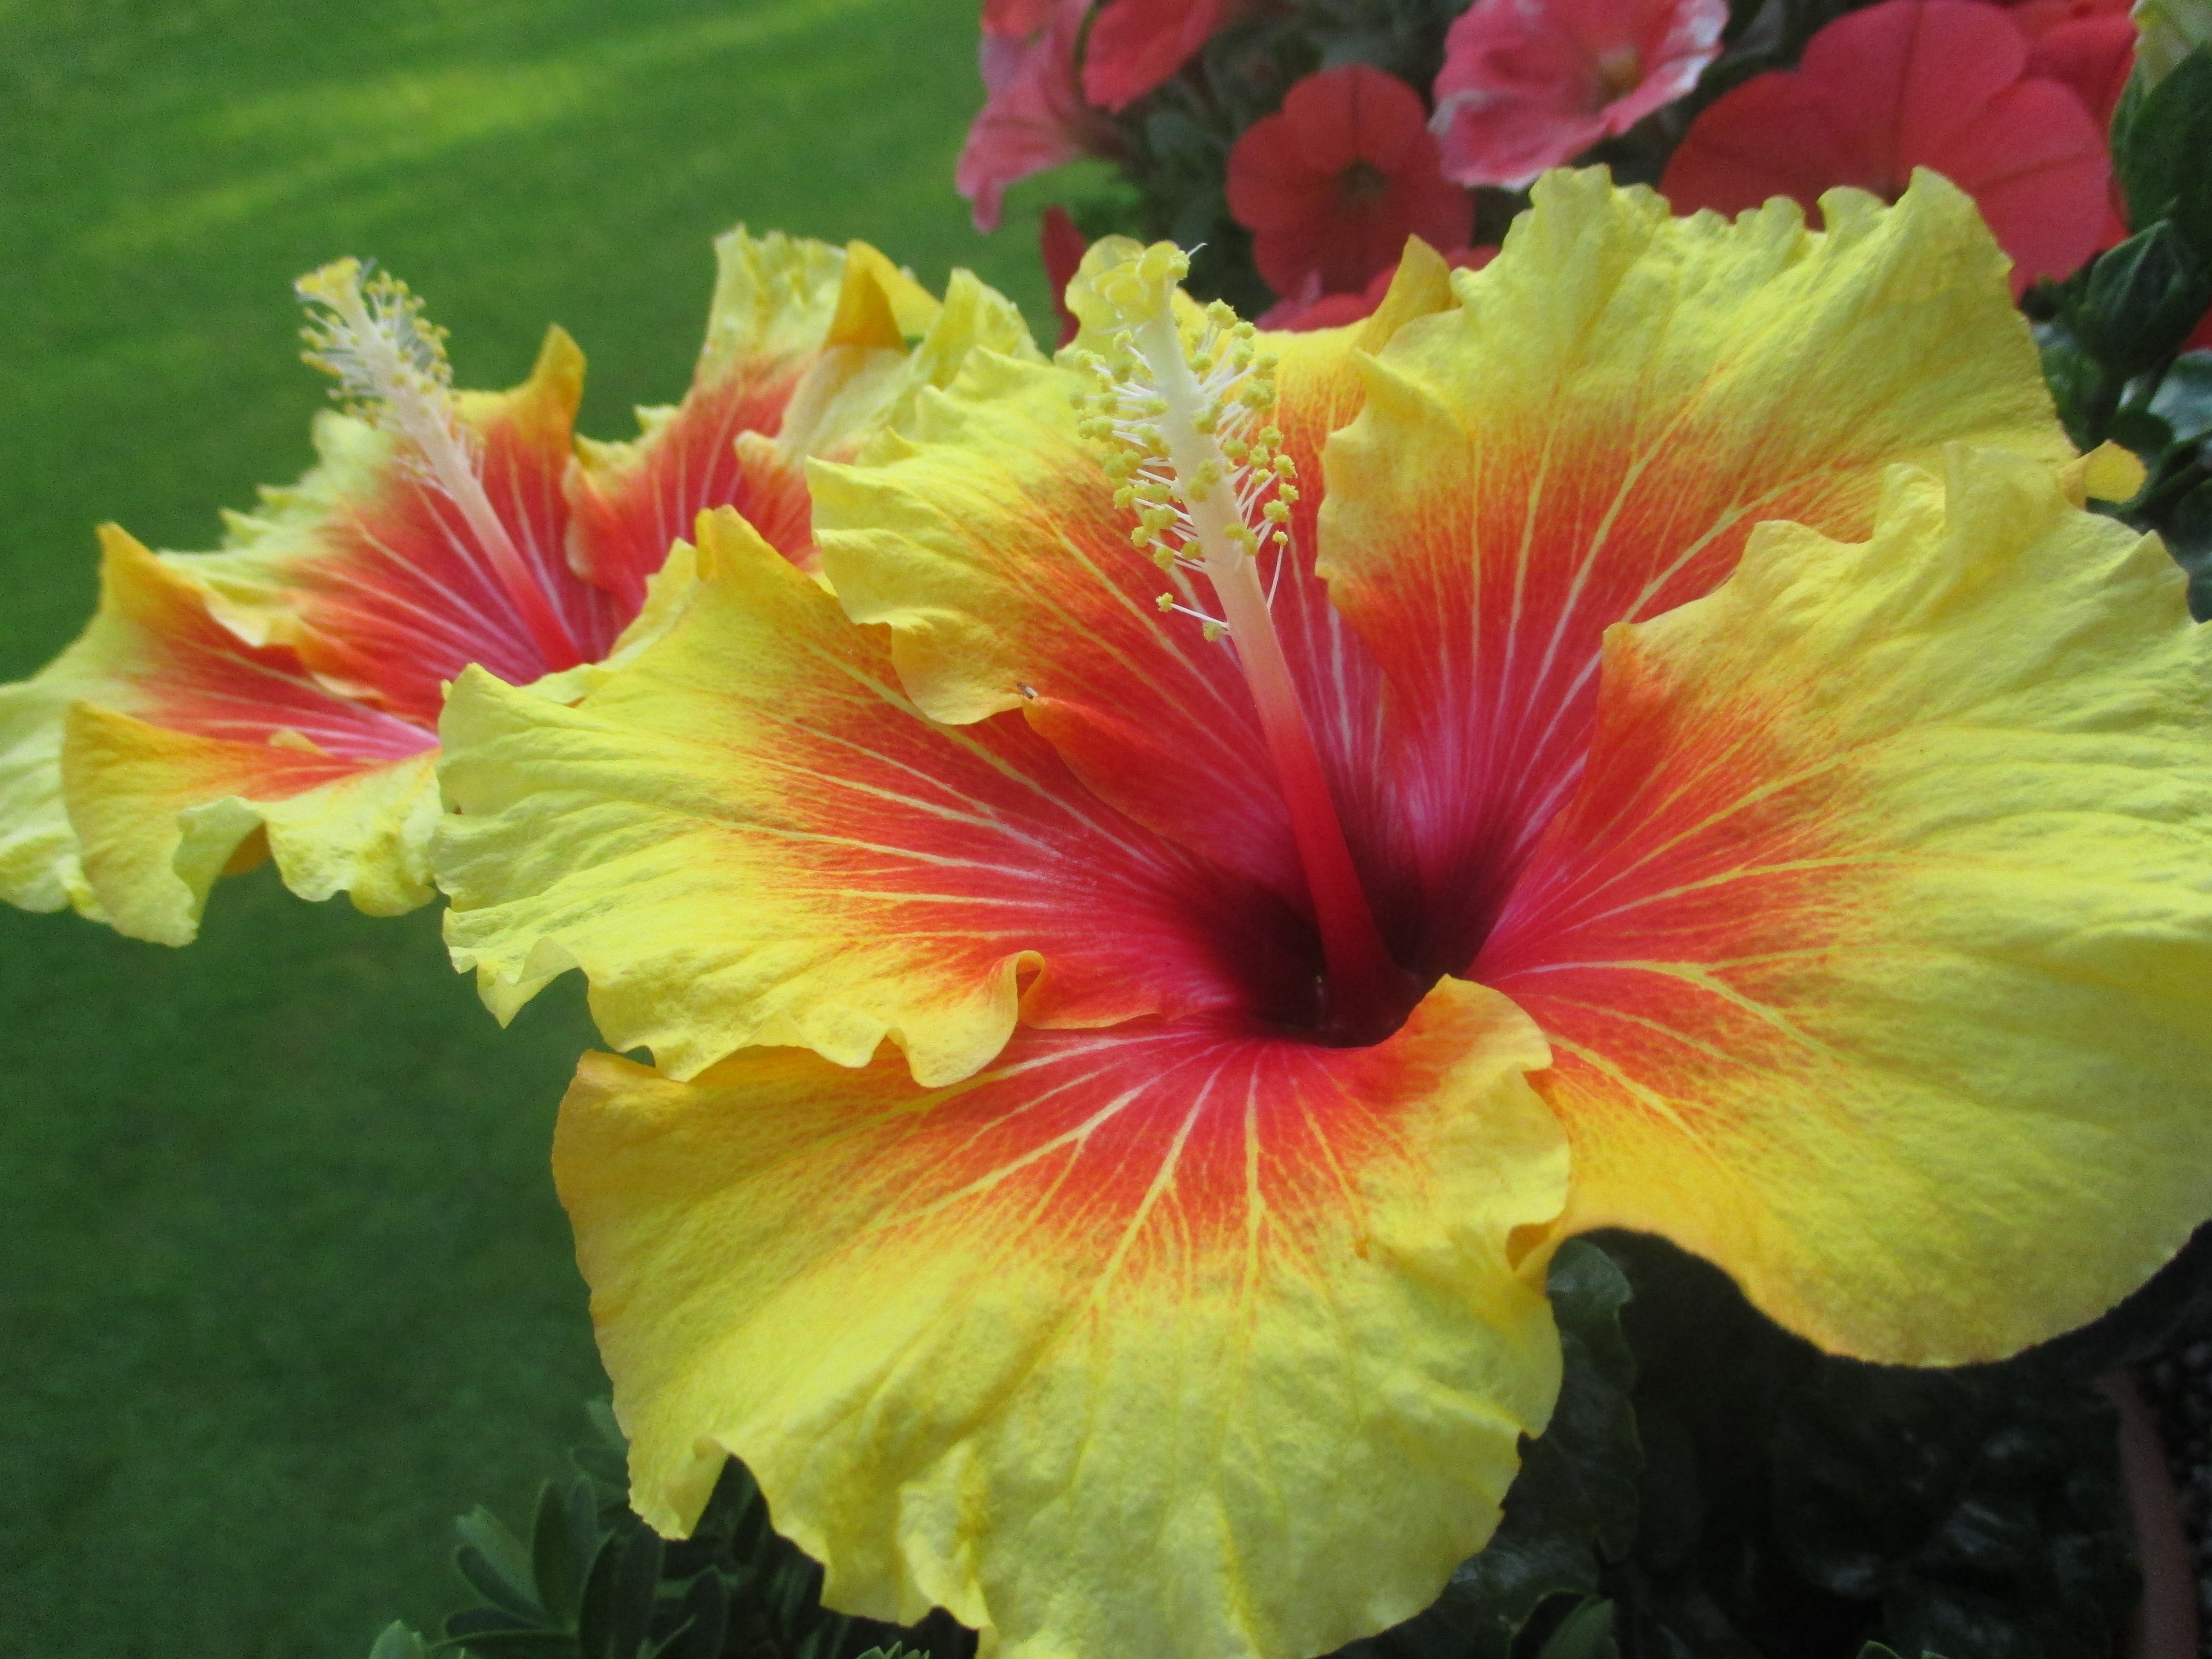
blossom, plant, flower, petal, bloom, red, yellow, flora, flowers, hibiscus, malvales, flowering plant, chinese hibiscus, land plant, mallow family